Kota Kinabalu

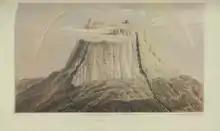
"Kina Balu from Pinokok Valley" – lithograph published in 1862.

Kota Kinabalu is named after Mount Kinabalu, which is situated about 50 kilometres east-northeast of the city. "Kinabalu" is derived from the name "Aki Nabalu" meaning the "revered place of the dead." "Aki" means "ancestors" or "grandfather", and "Nabalu" is a name for the mountain in the Dusun language. There is also a source claiming that the term originated from "Ki Nabalu", "Ki" meaning "have" or "exist", and "Nabalu" meaning "spirit of the dead".